Panda Eyes

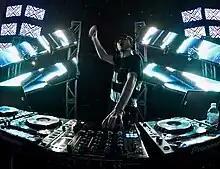
Panda Eyes performing in Calgary, Canada in 2016

Oskar Gabriel Steinbeck (born 28 May 1996), known by his stage name Panda Eyes or Lil Panda X, is a Swiss DJ and record producer.